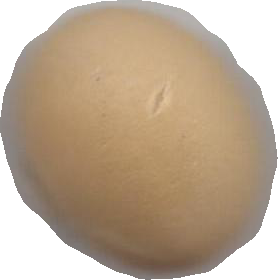
Variety: Grobogan